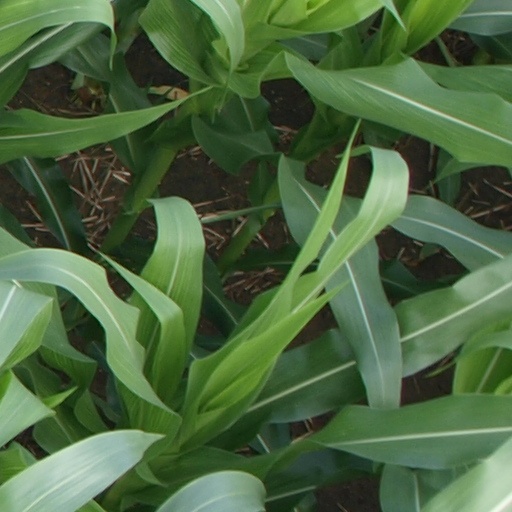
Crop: maize; corn